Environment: real
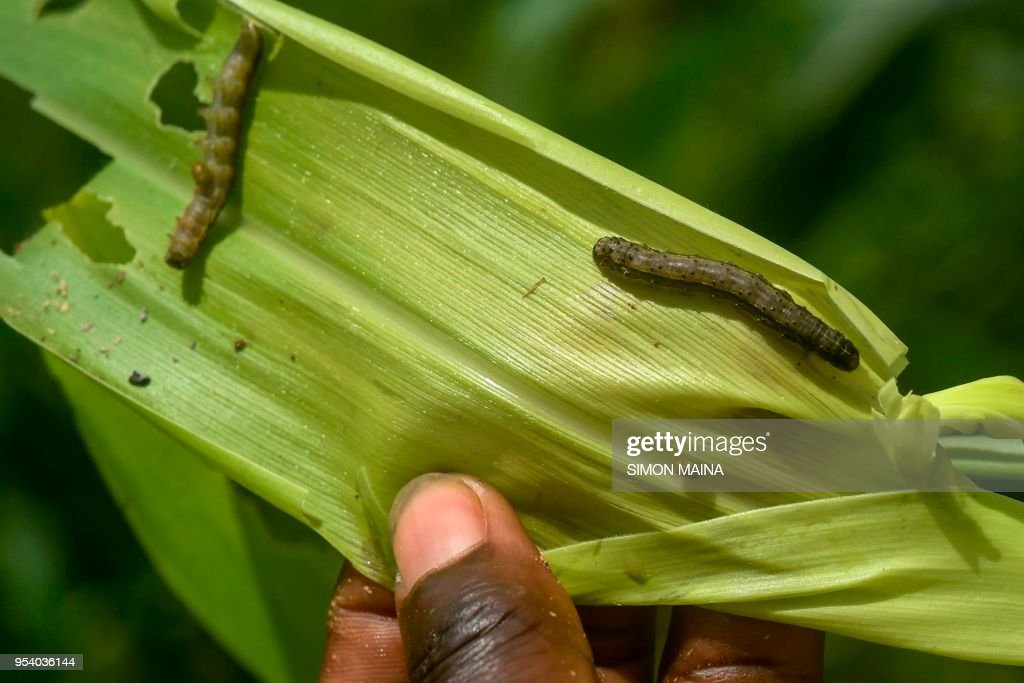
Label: fall_armyworm